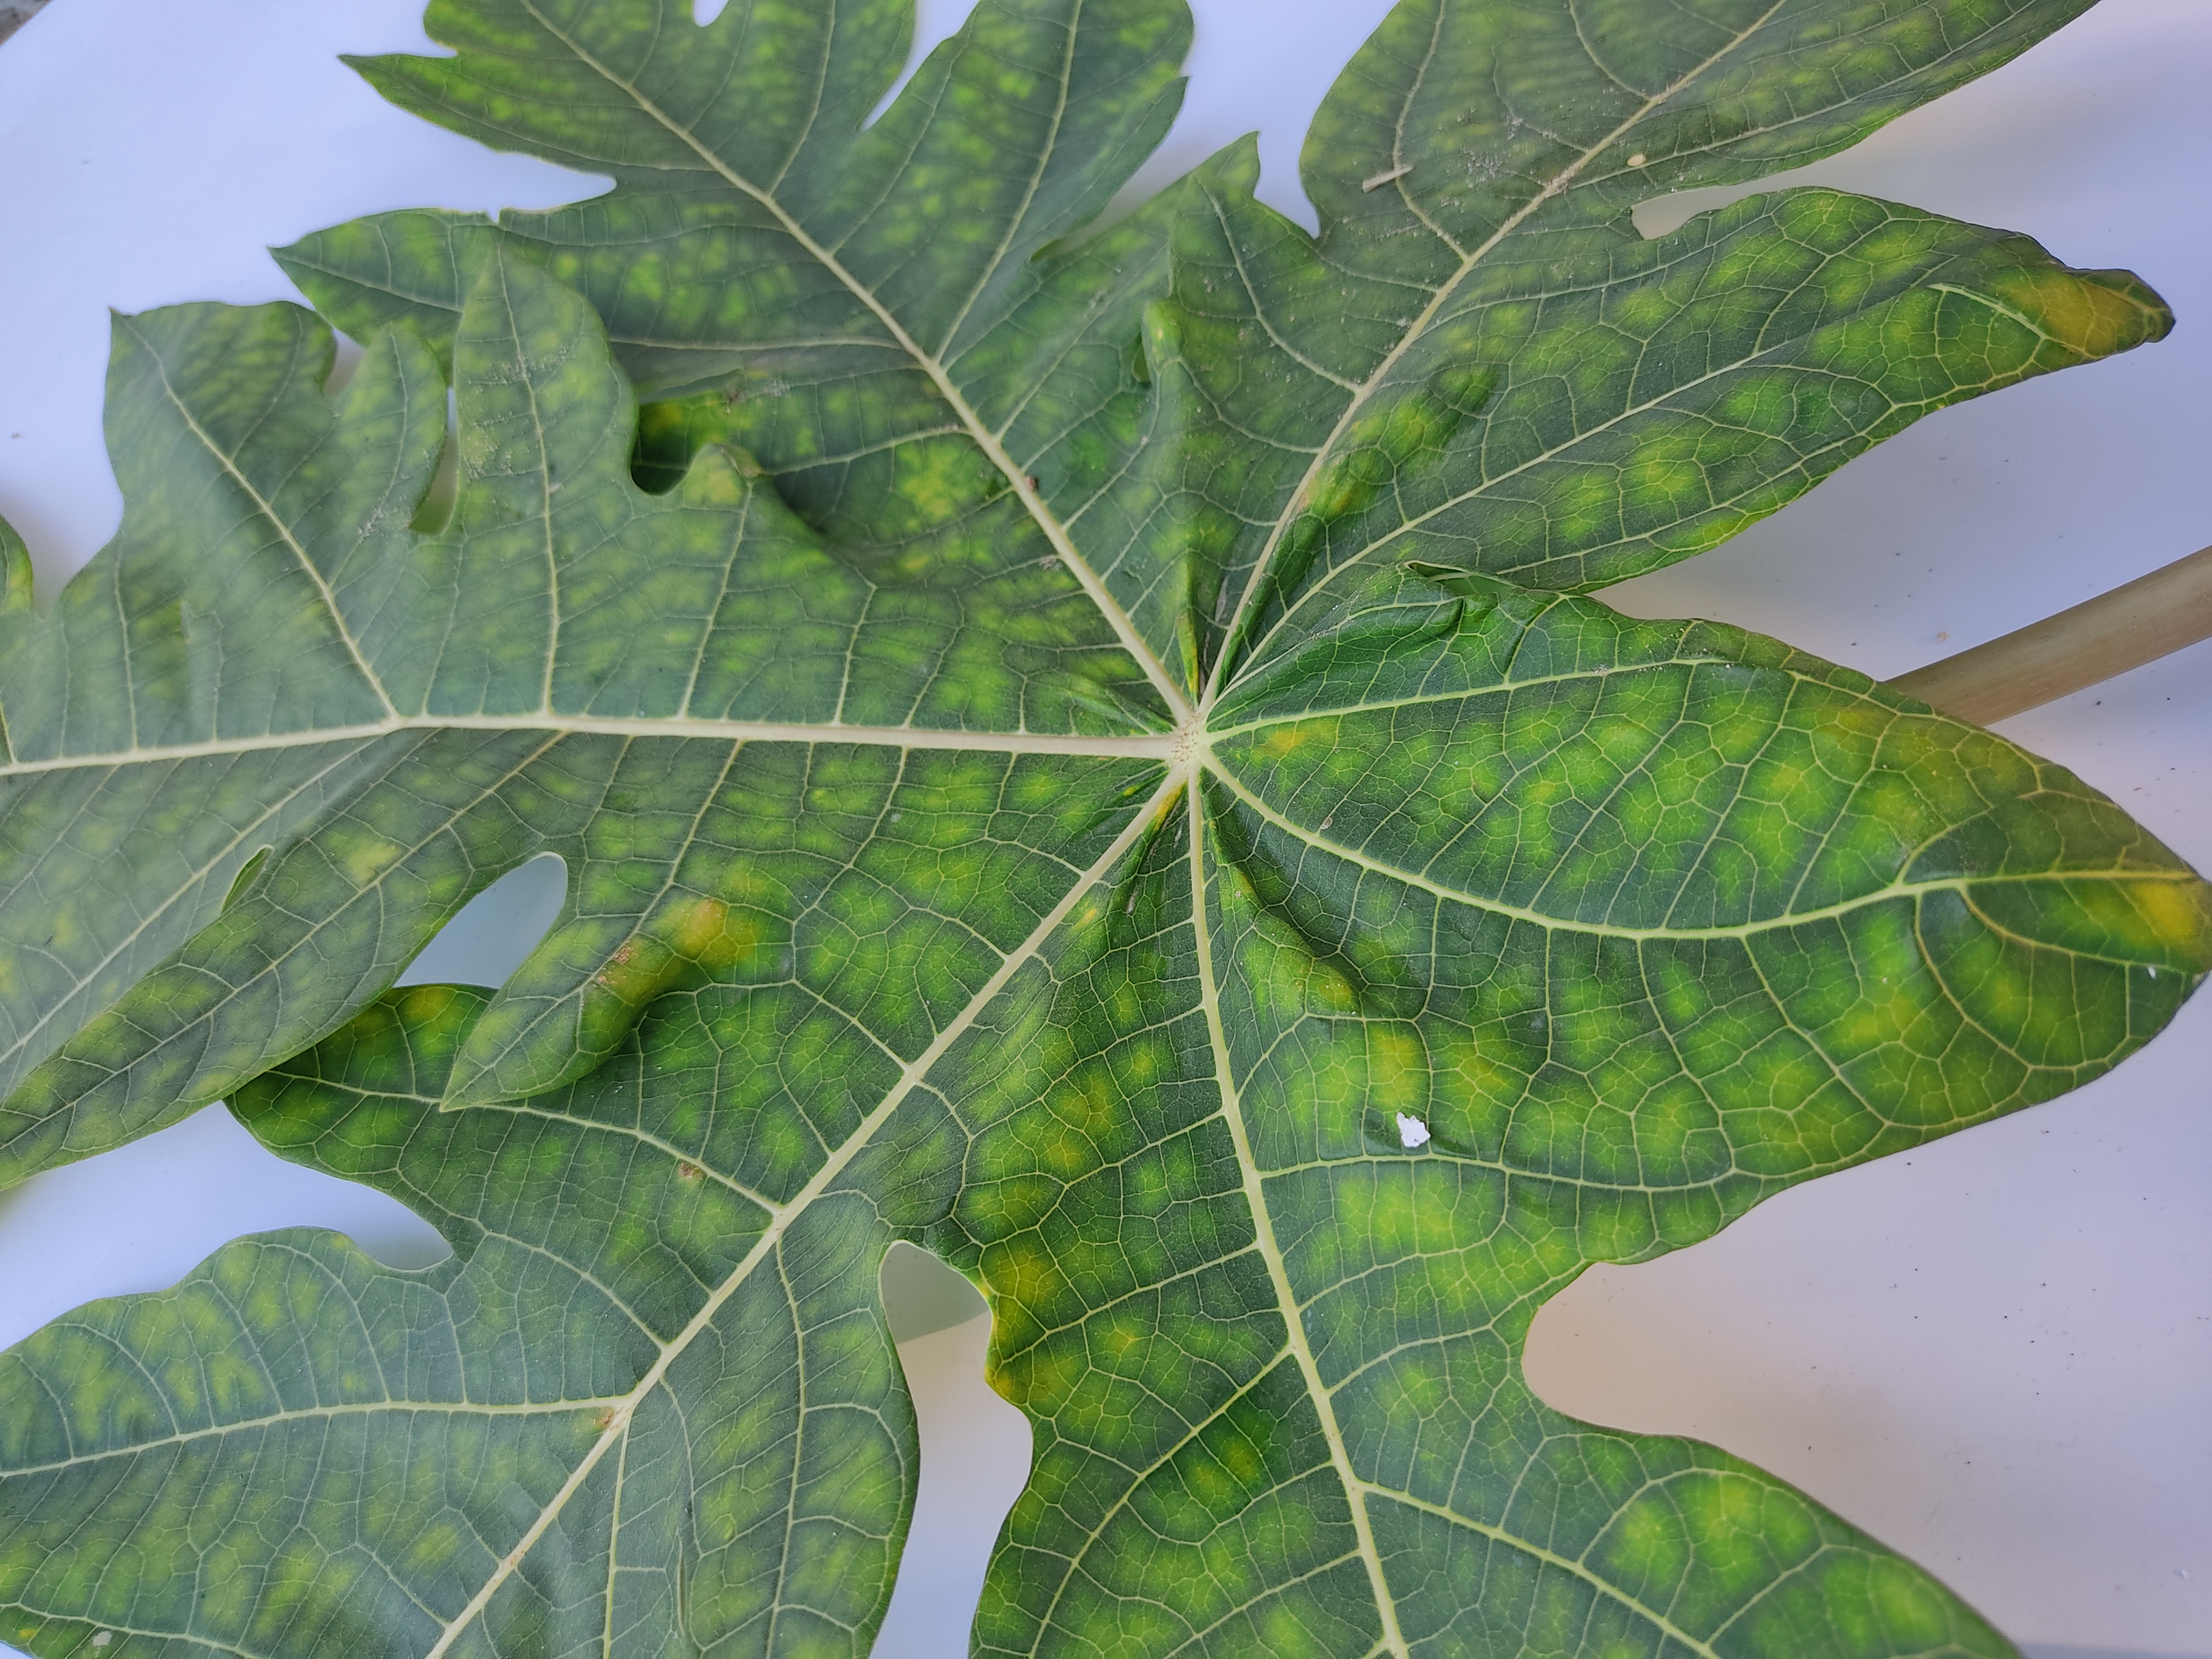
Label: Ring Spot